Saleh Mohammad (Indian politician)

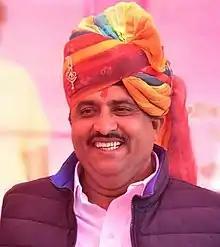
Shale Mohammad

Shale Mohammad (born 1 February 1977) is an Indian politician formerly serving as the Cabinet Minister of Minority Affairs